Mechagodzilla

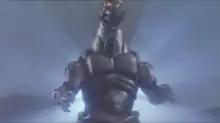
Heisei Mechagodzilla, dubbed Super Mechagodzilla.

In "Godzilla vs. Mechagodzilla II", Mechagodzilla is built as an anti-Godzilla weapon by the United Nations Godzilla Countermeasures Center using 23rd-century technology reverse engineered from the remains of Mecha-King Ghidorah. Mechagodzilla overpowers Godzilla in Kyoto, but is rendered harmless by a voltage backsurge caused by Godzilla. Mechagodzilla is recovered and merged with the smaller airship Garuda to form . This combined mecha later fights both Fire Rodan and Godzilla. He proceeds to cripple Godzilla by destroying his secondary brain and mortally wounds Rodan. Rodan then sacrifices his energy to revive Godzilla, who then uses his new red spiral atomic breath to destroy the weakened Super-Mechagodzilla.